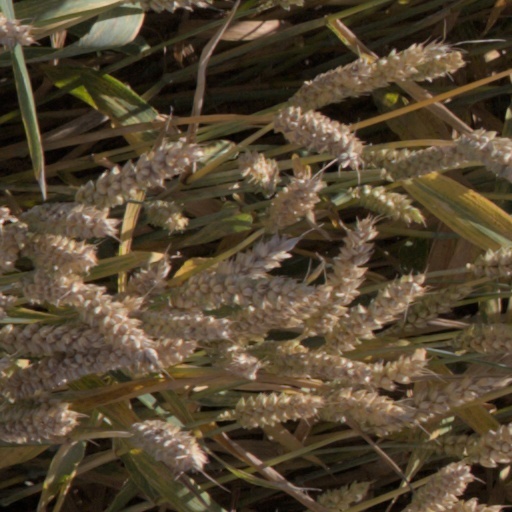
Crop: wheat